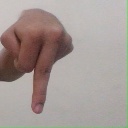
अक्षर: प